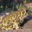
Label: frog